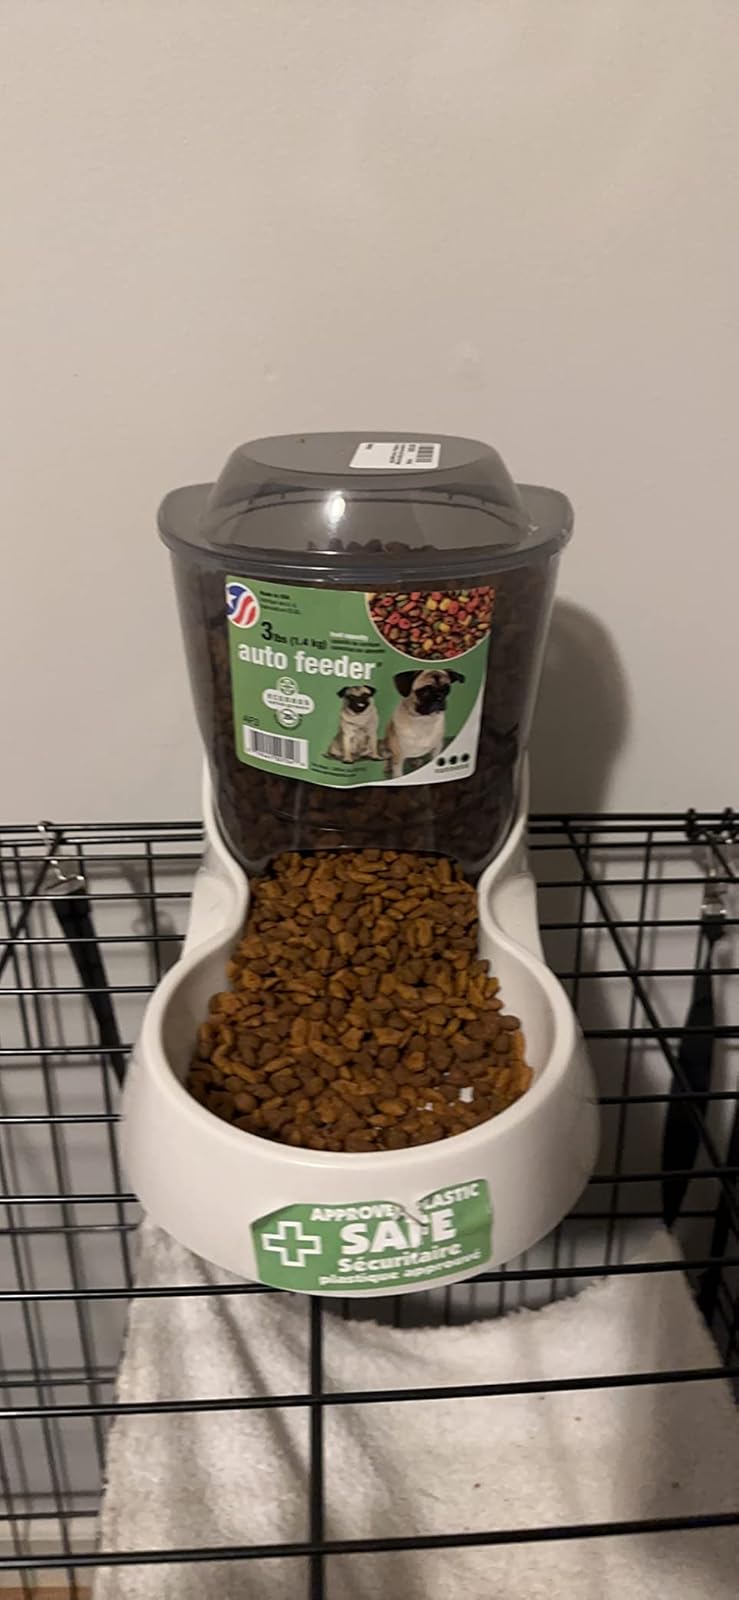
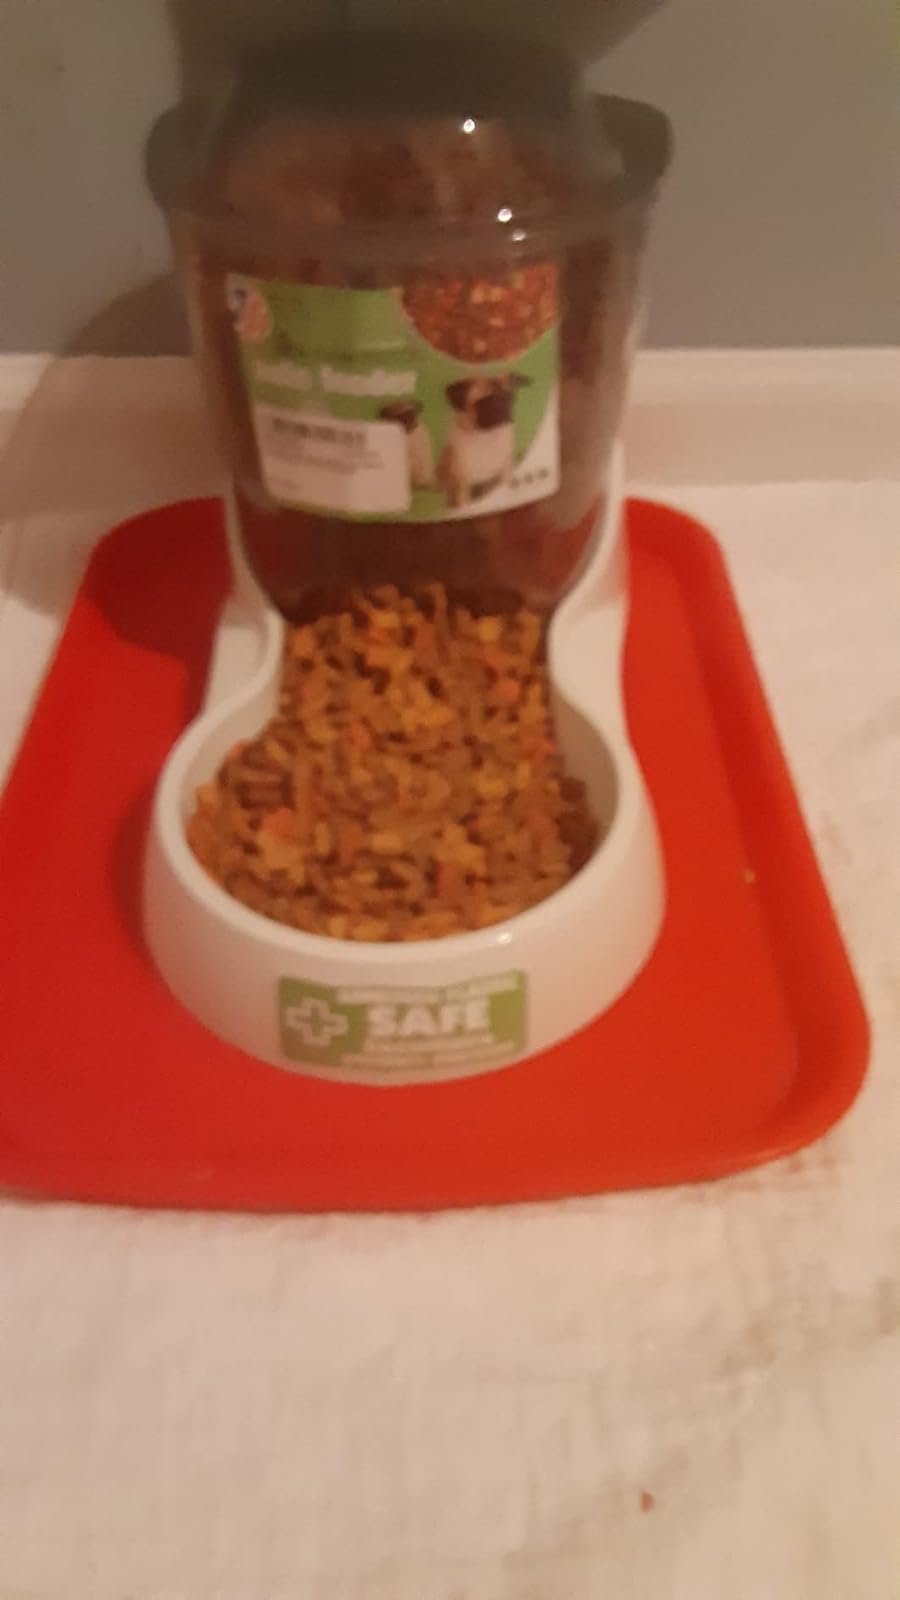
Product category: items_feeder
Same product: yes